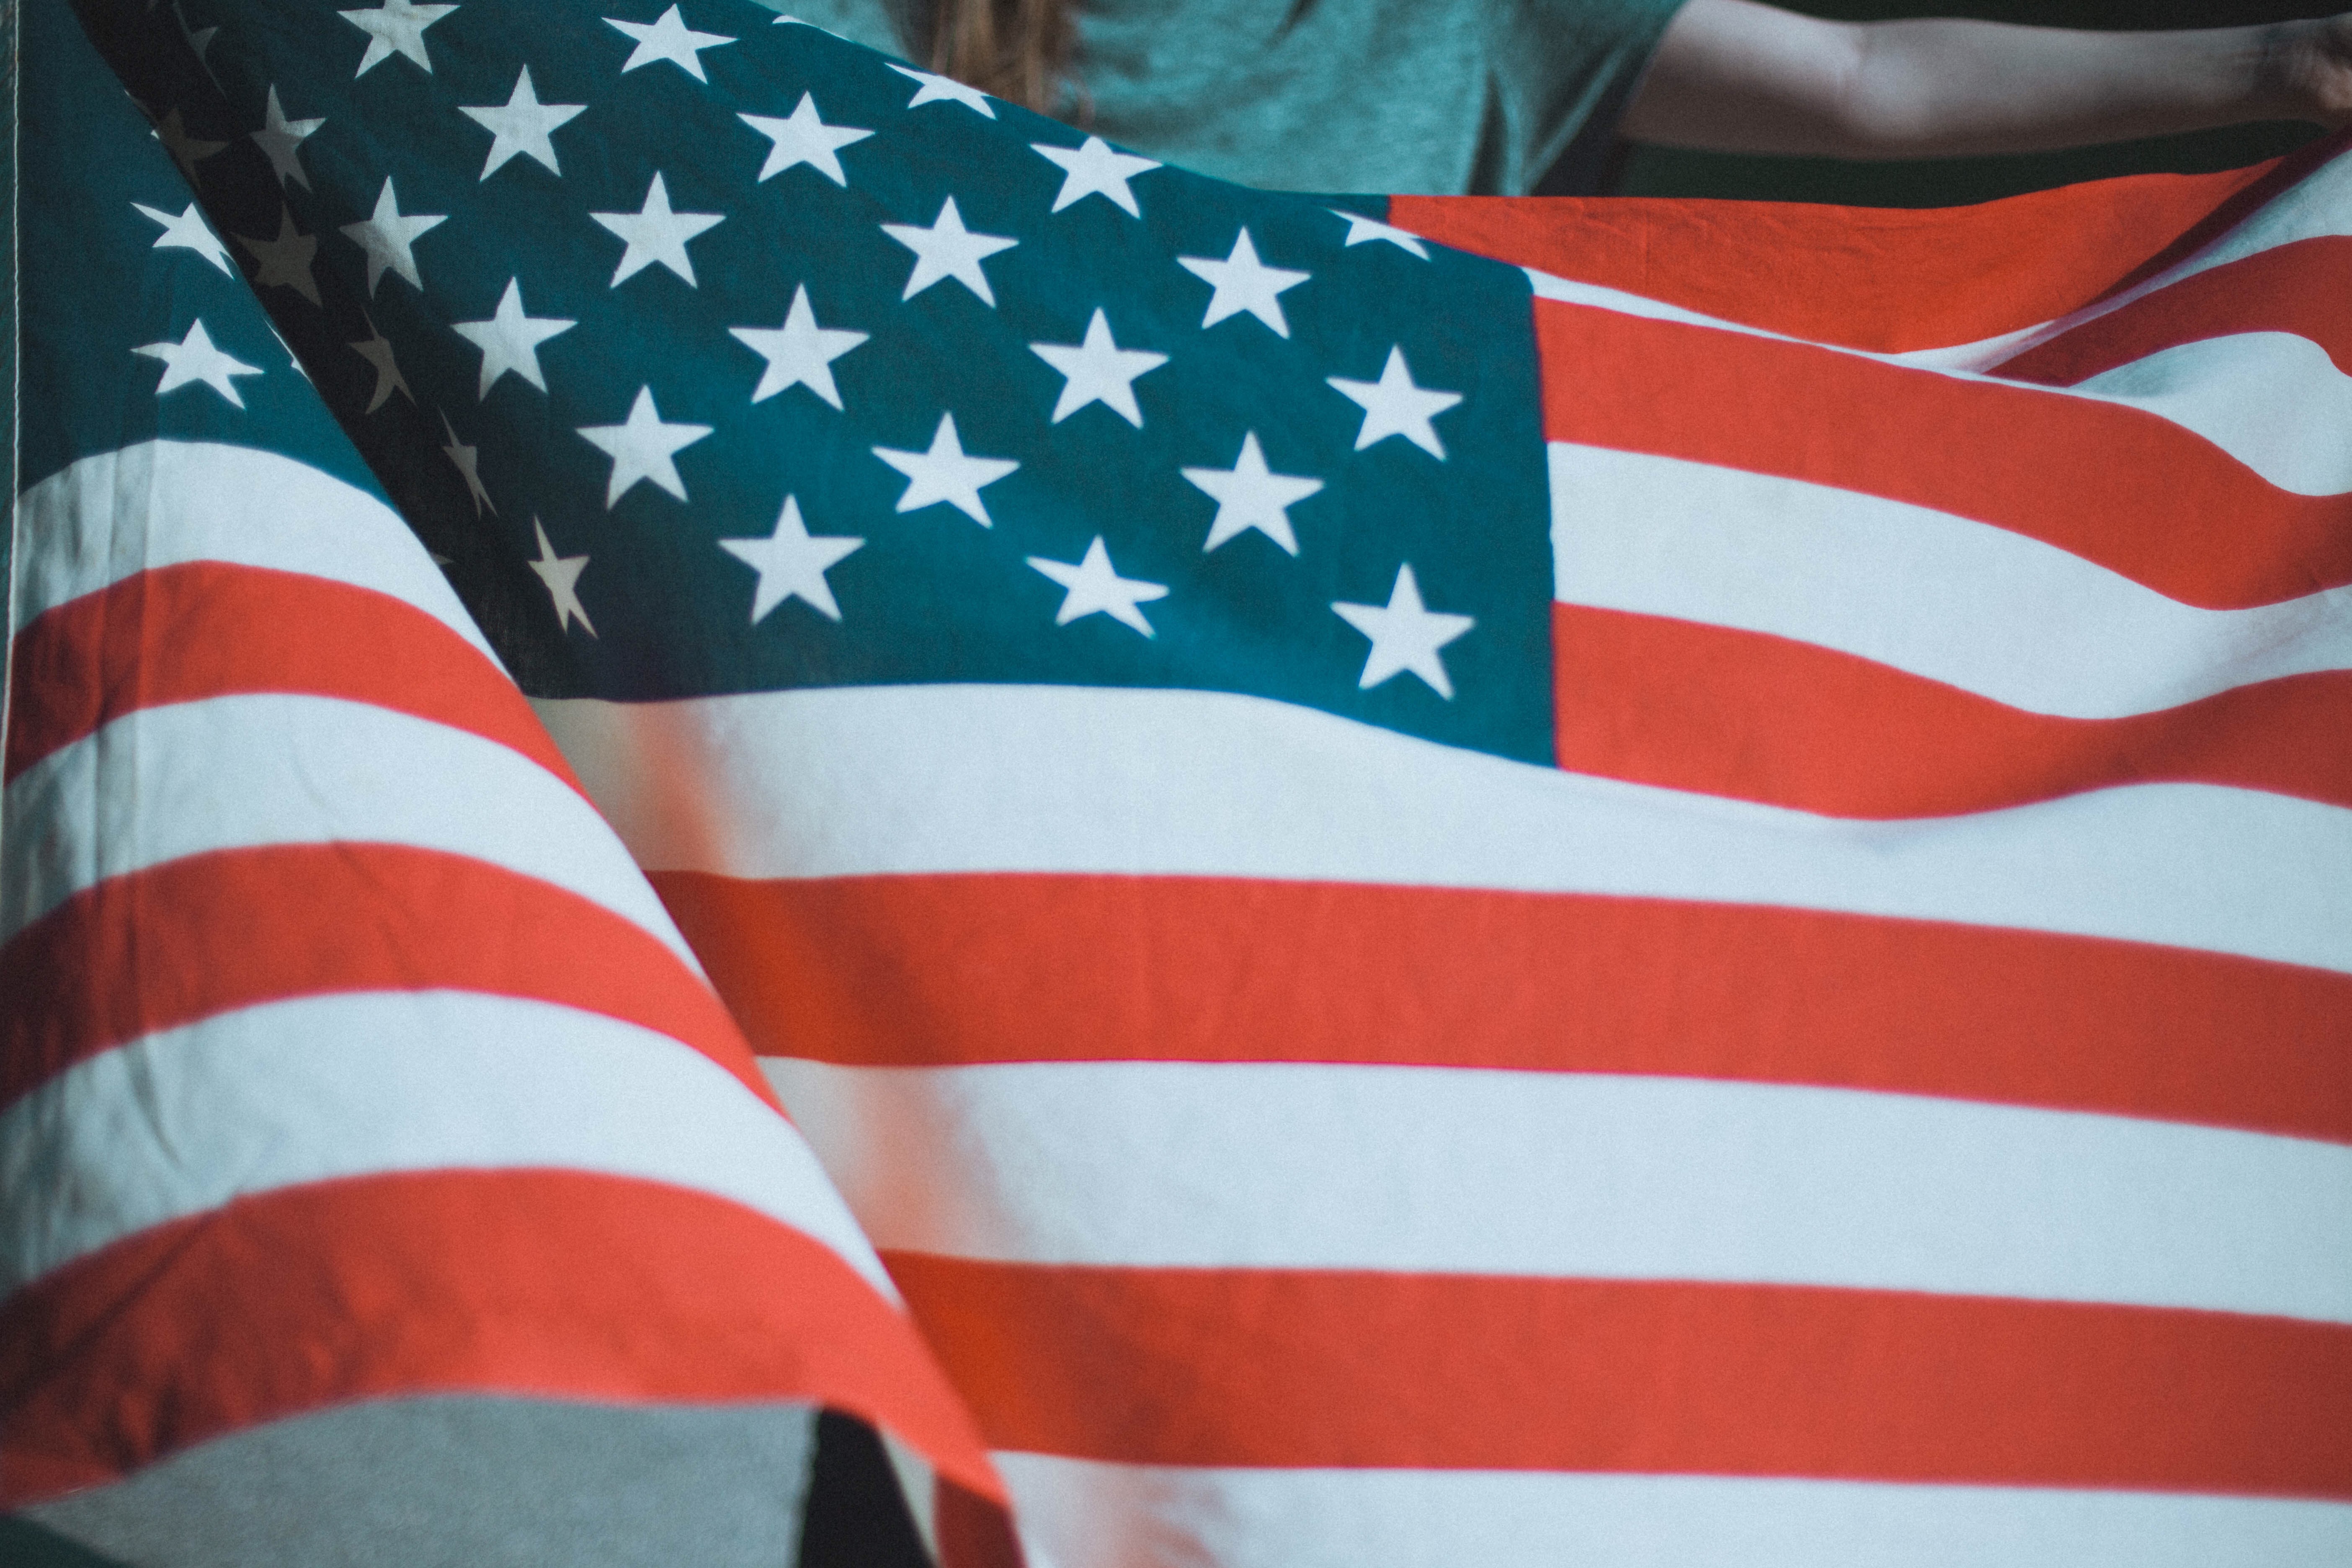
flag, american flag, united states of america, fourth of july, patriotism, 4th of july, flag of the united states